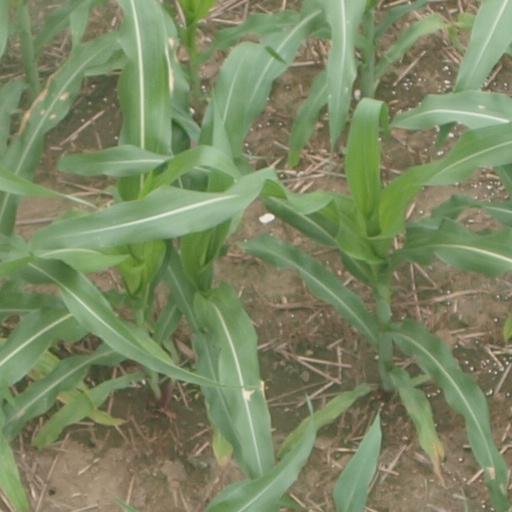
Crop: maize; corn